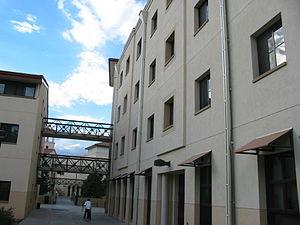
L'université du Colorado à Colorado Springs est une université américaine située à Colorado Springs dans le Colorado.